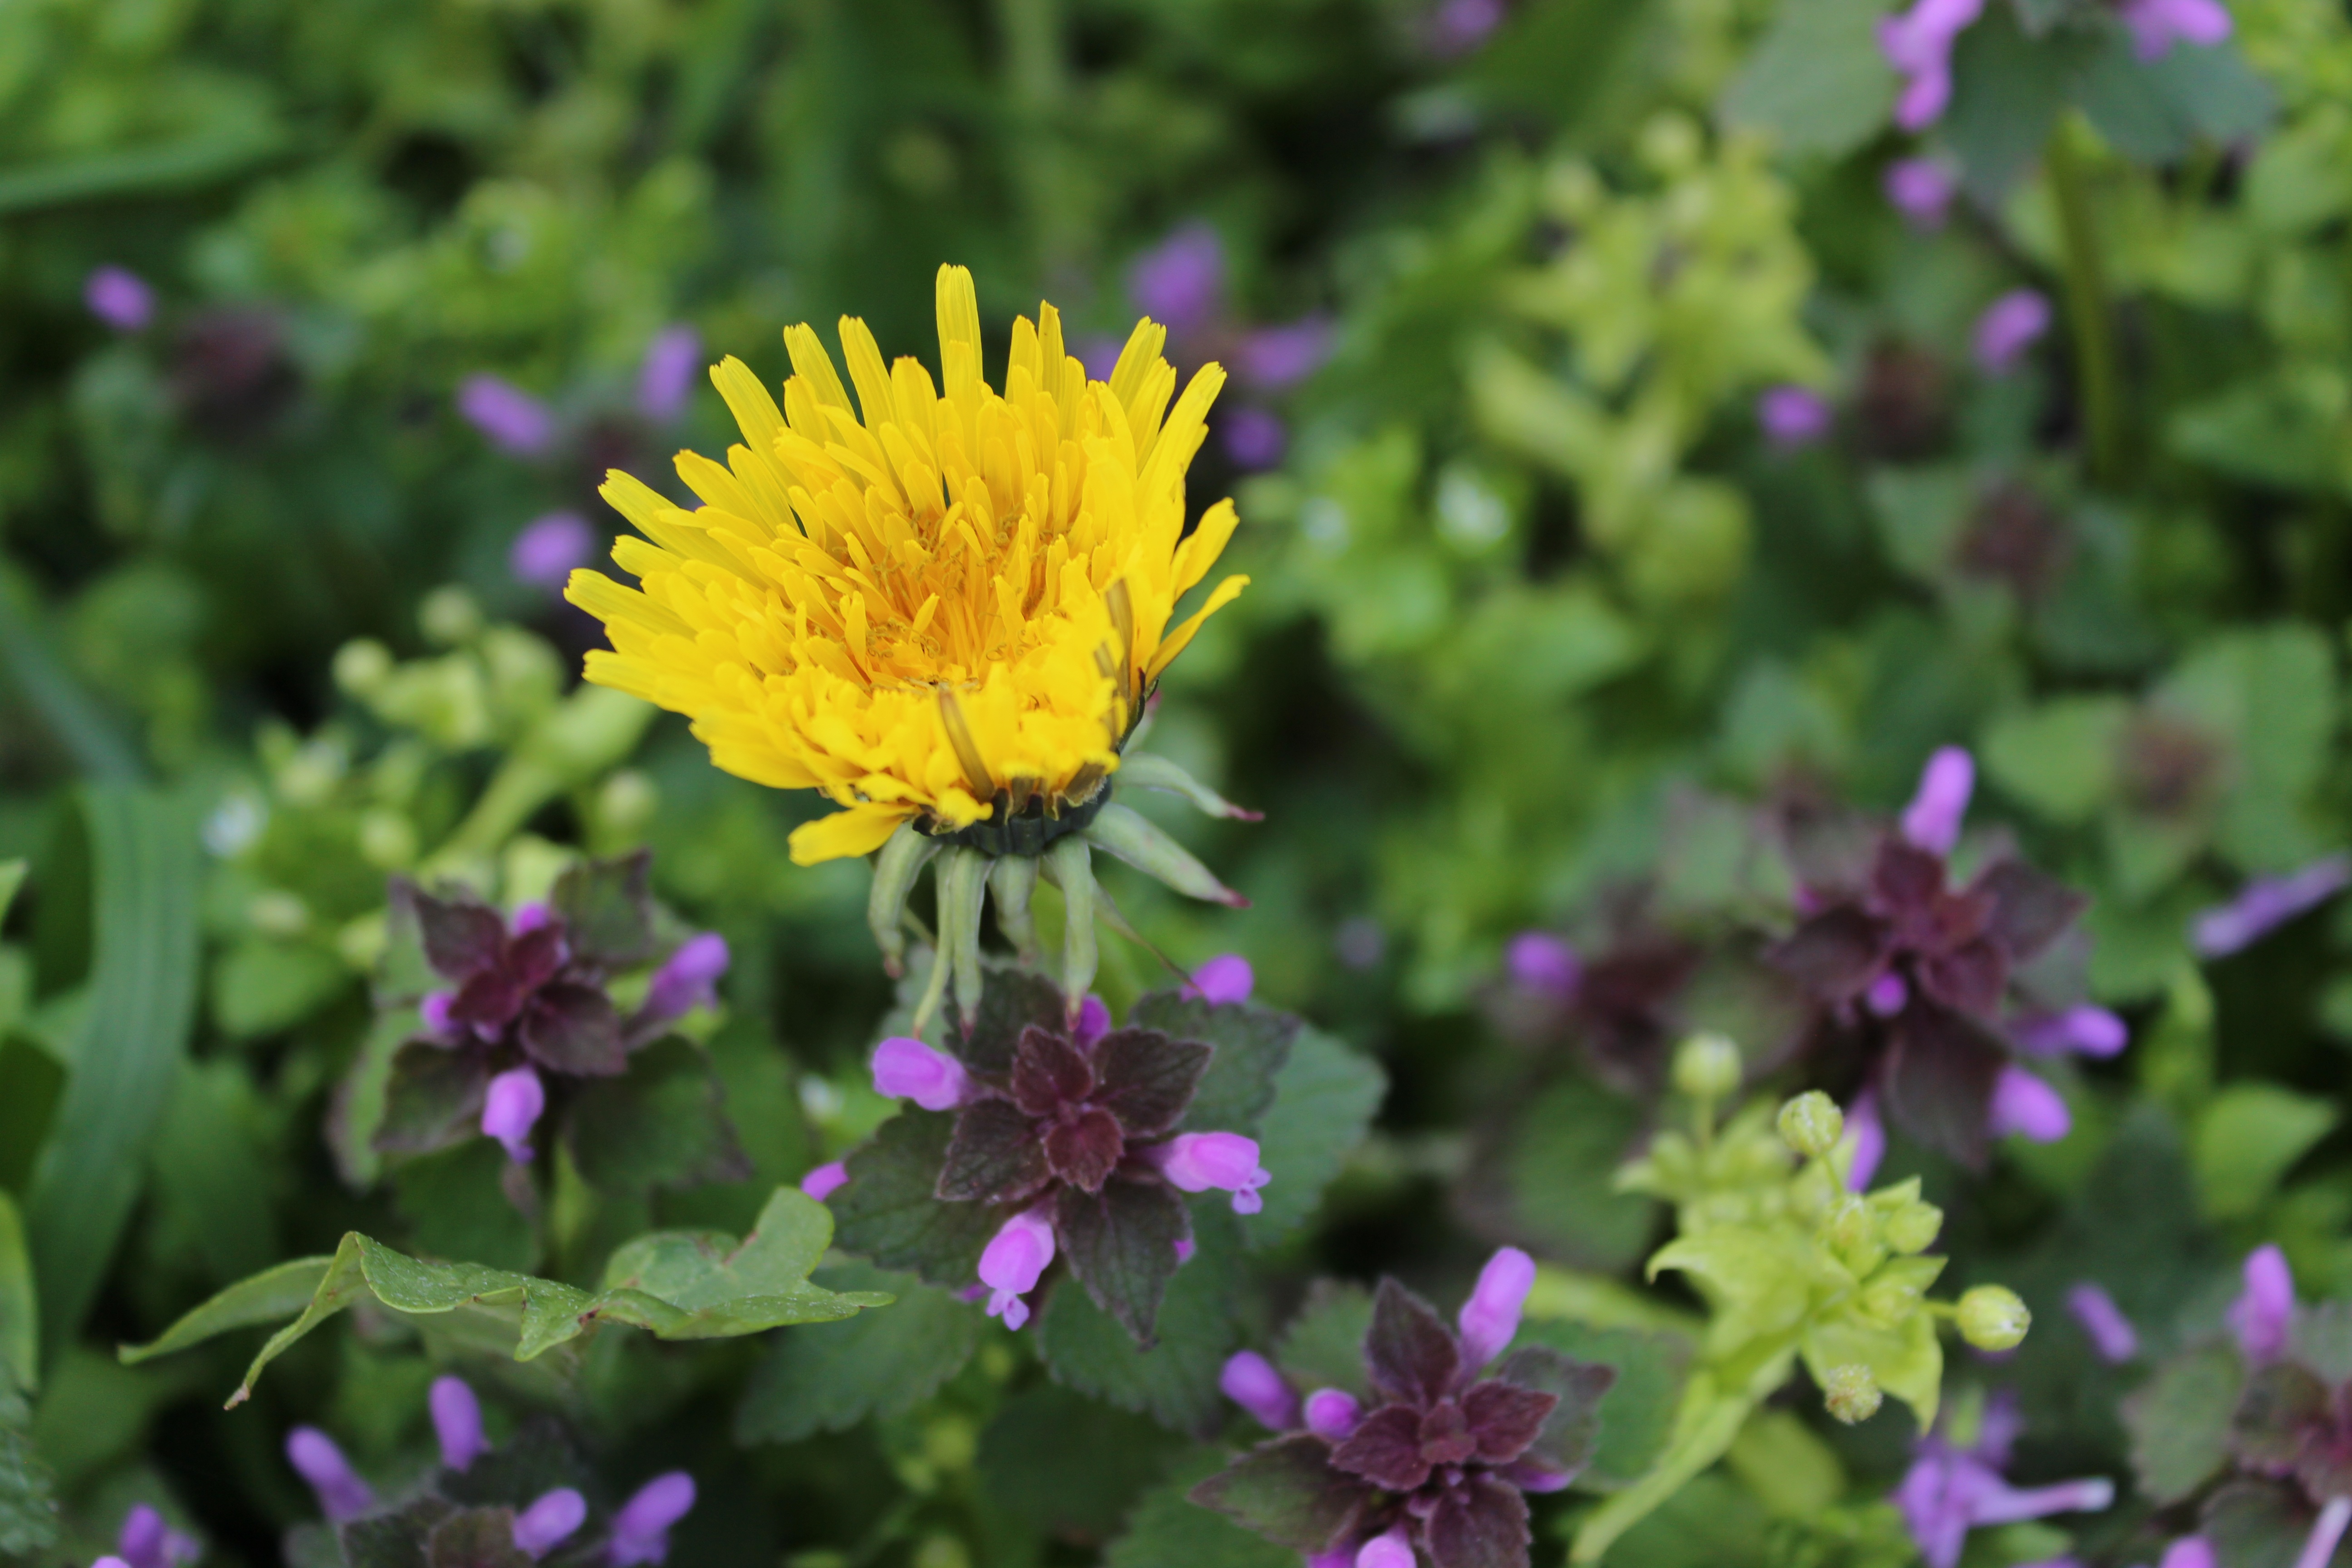
plant, meadow, dandelion, flower, spring, herb, botany, yellow, flora, wildflower, flowering plant, a yellow flower, annual plant, land plant